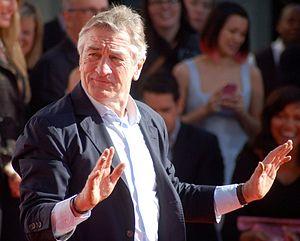
Robert De Niro est un acteur, réalisateur et producteur de cinéma américain naturalisé italien, né le 17 août 1943 à New York dans l'arrondissement de Manhattan.